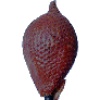
Label: Salak 1